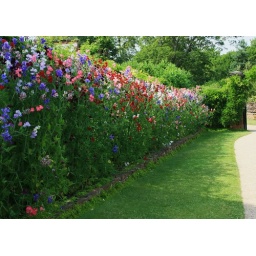
Fantastic wall of flowers in the garden at Calke Abbey